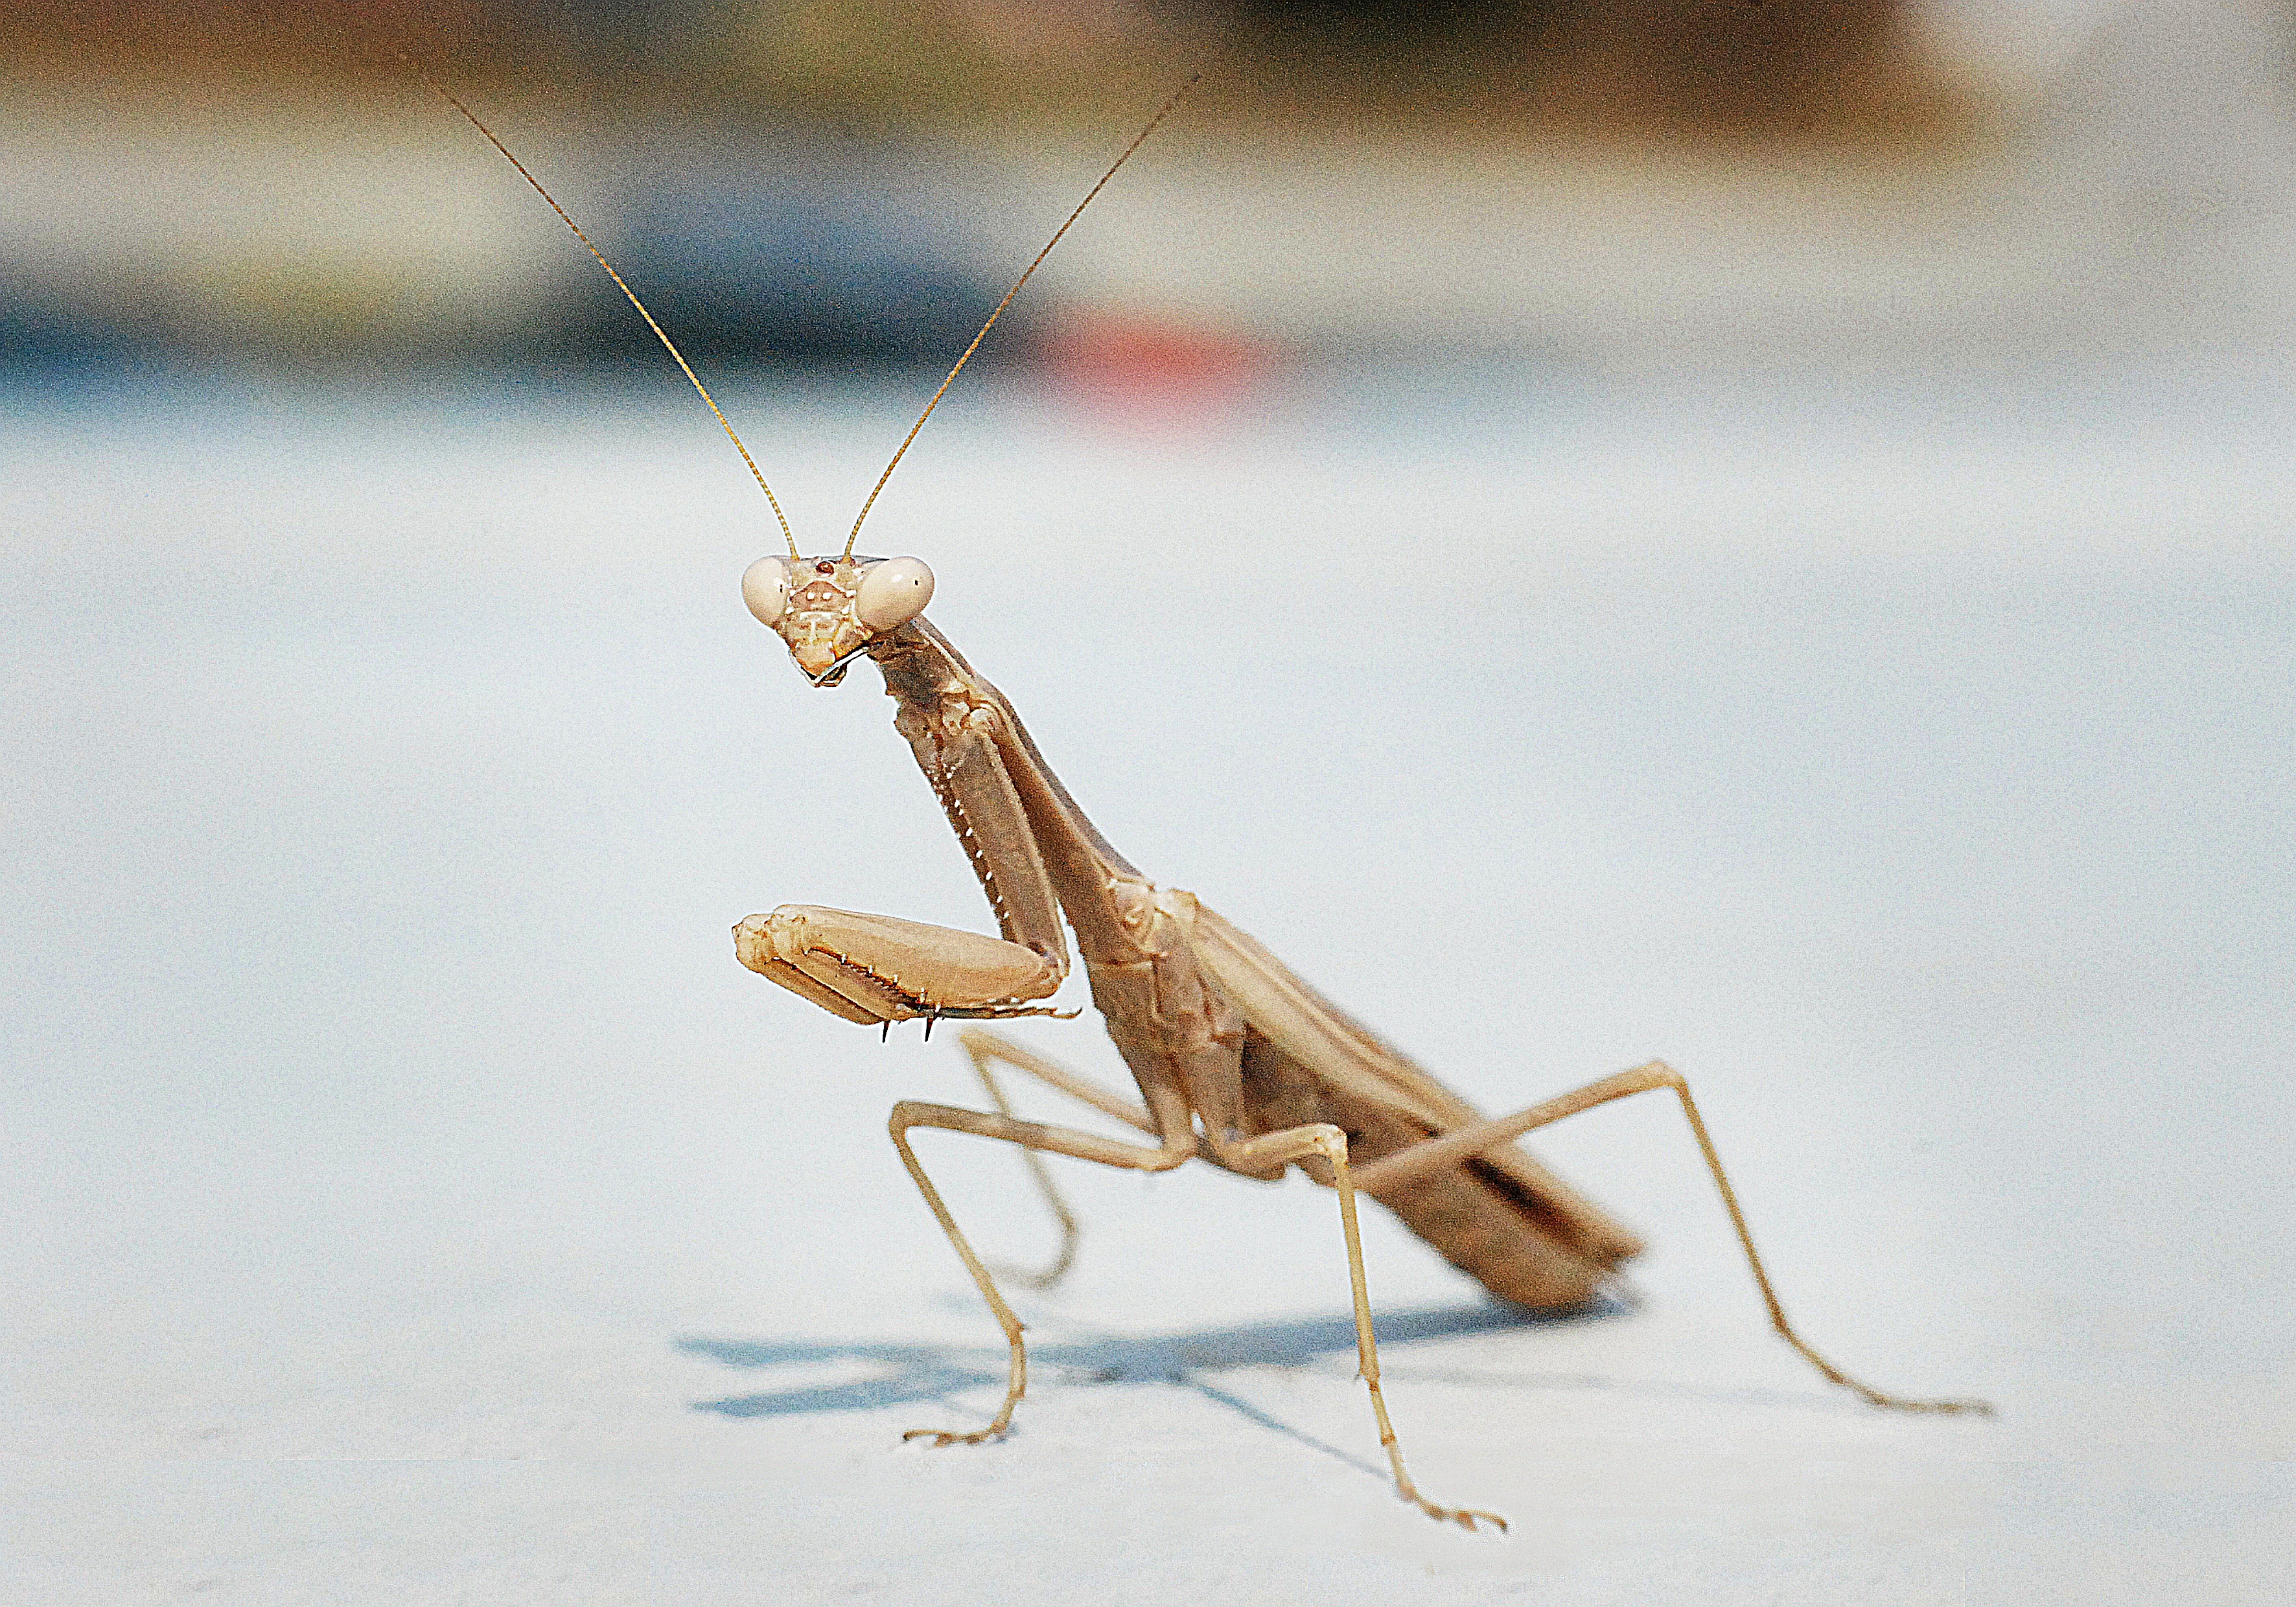
wing, insect, macro, fauna, invertebrate, close up, mantis, greece, grasshopper, locust, macro photography, arthropod, cricket like insect